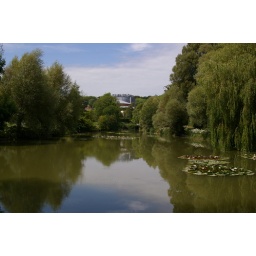
The lake showing the Opera house in the background